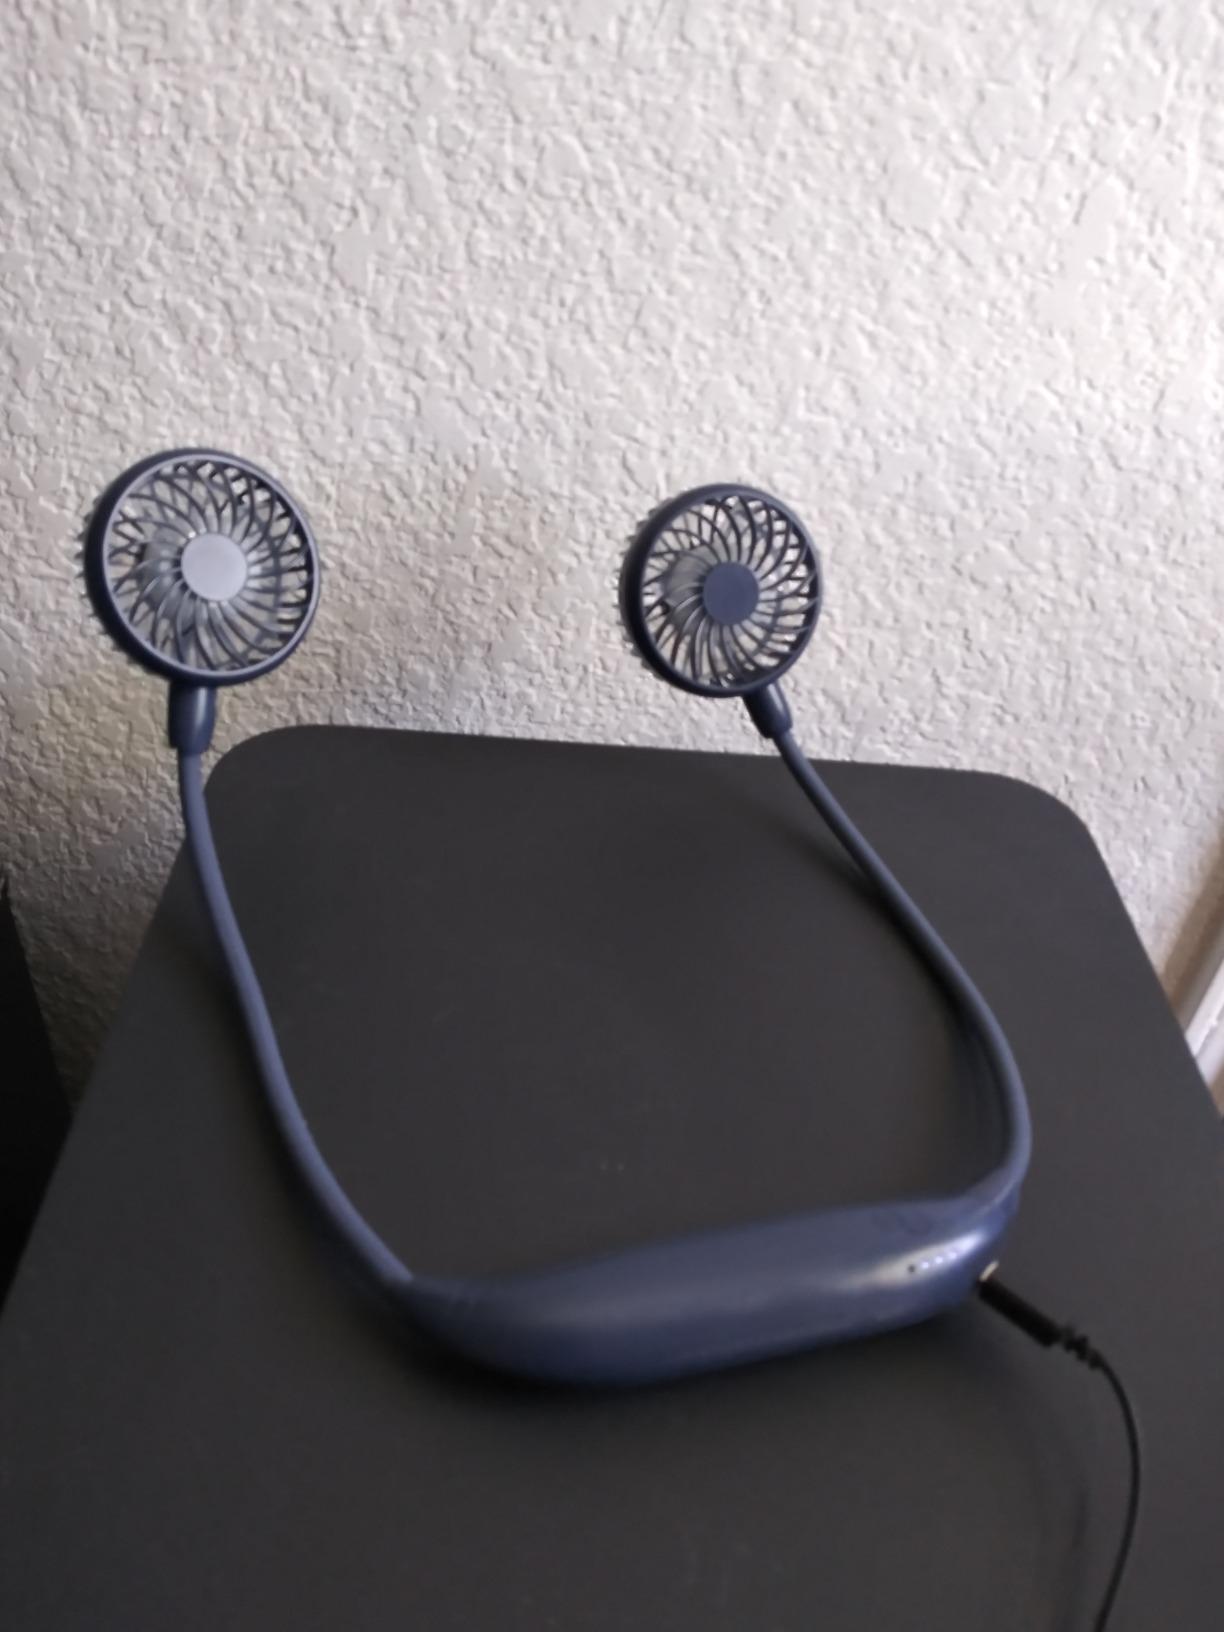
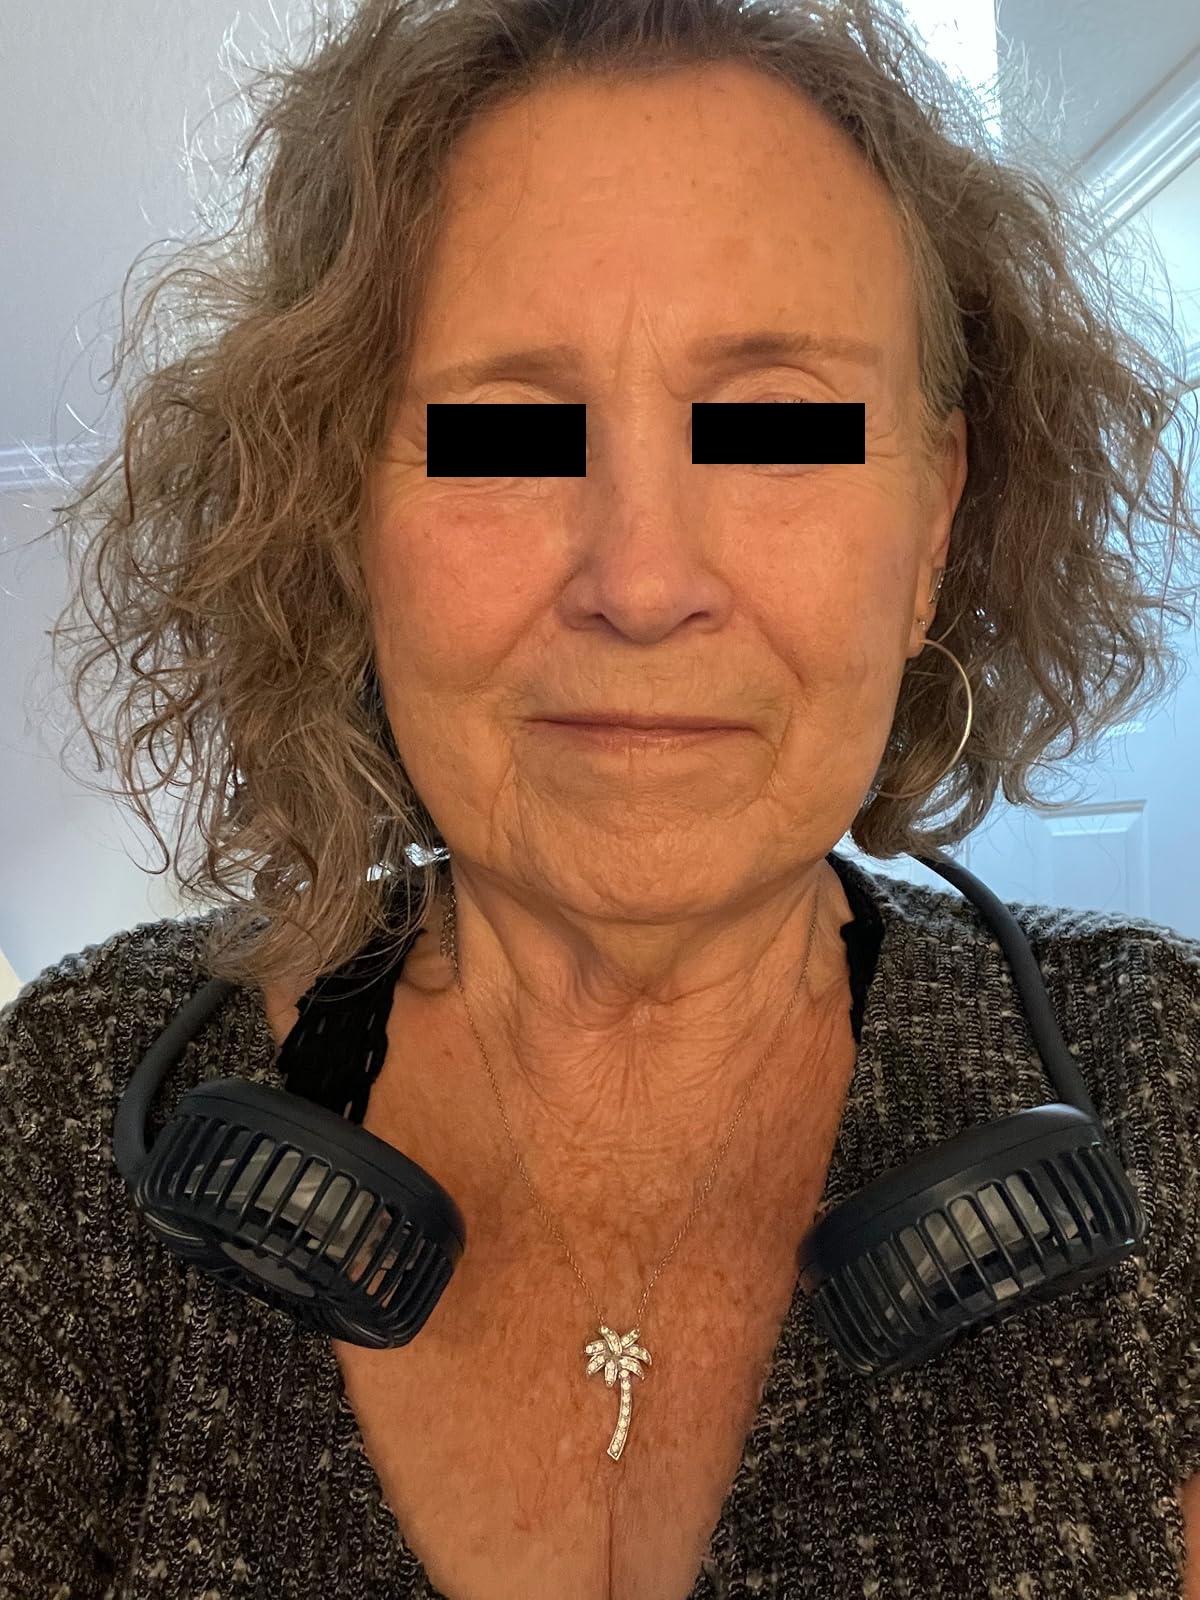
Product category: fan
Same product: yes